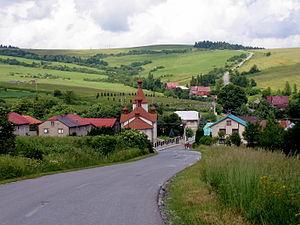
Bajerovce est un village de Slovaquie situé dans la région de Prešov.